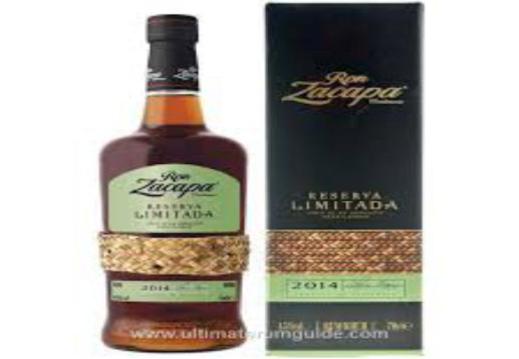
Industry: Food